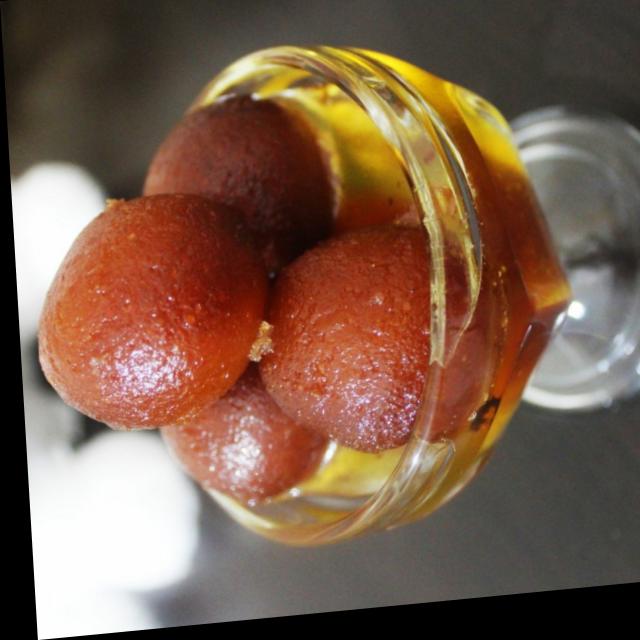
Dish: gulab_jamun